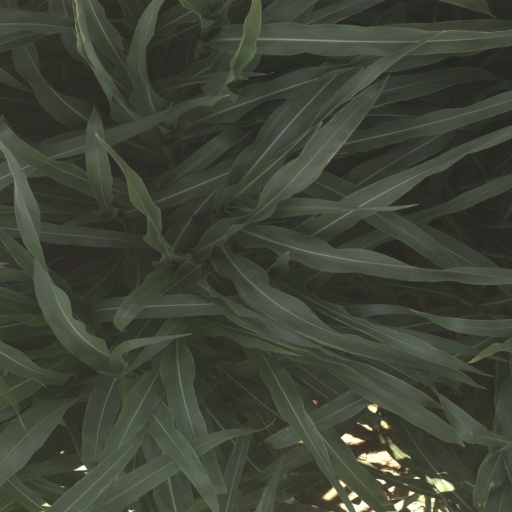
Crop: sorghum